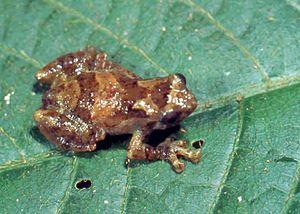
Cophyla occultans est une espèce d'amphibiens de la famille des Microhylidae.
Les amphibiens de Madagascar sont représentés exclusivement par des espèces de l'ordre des anoures.